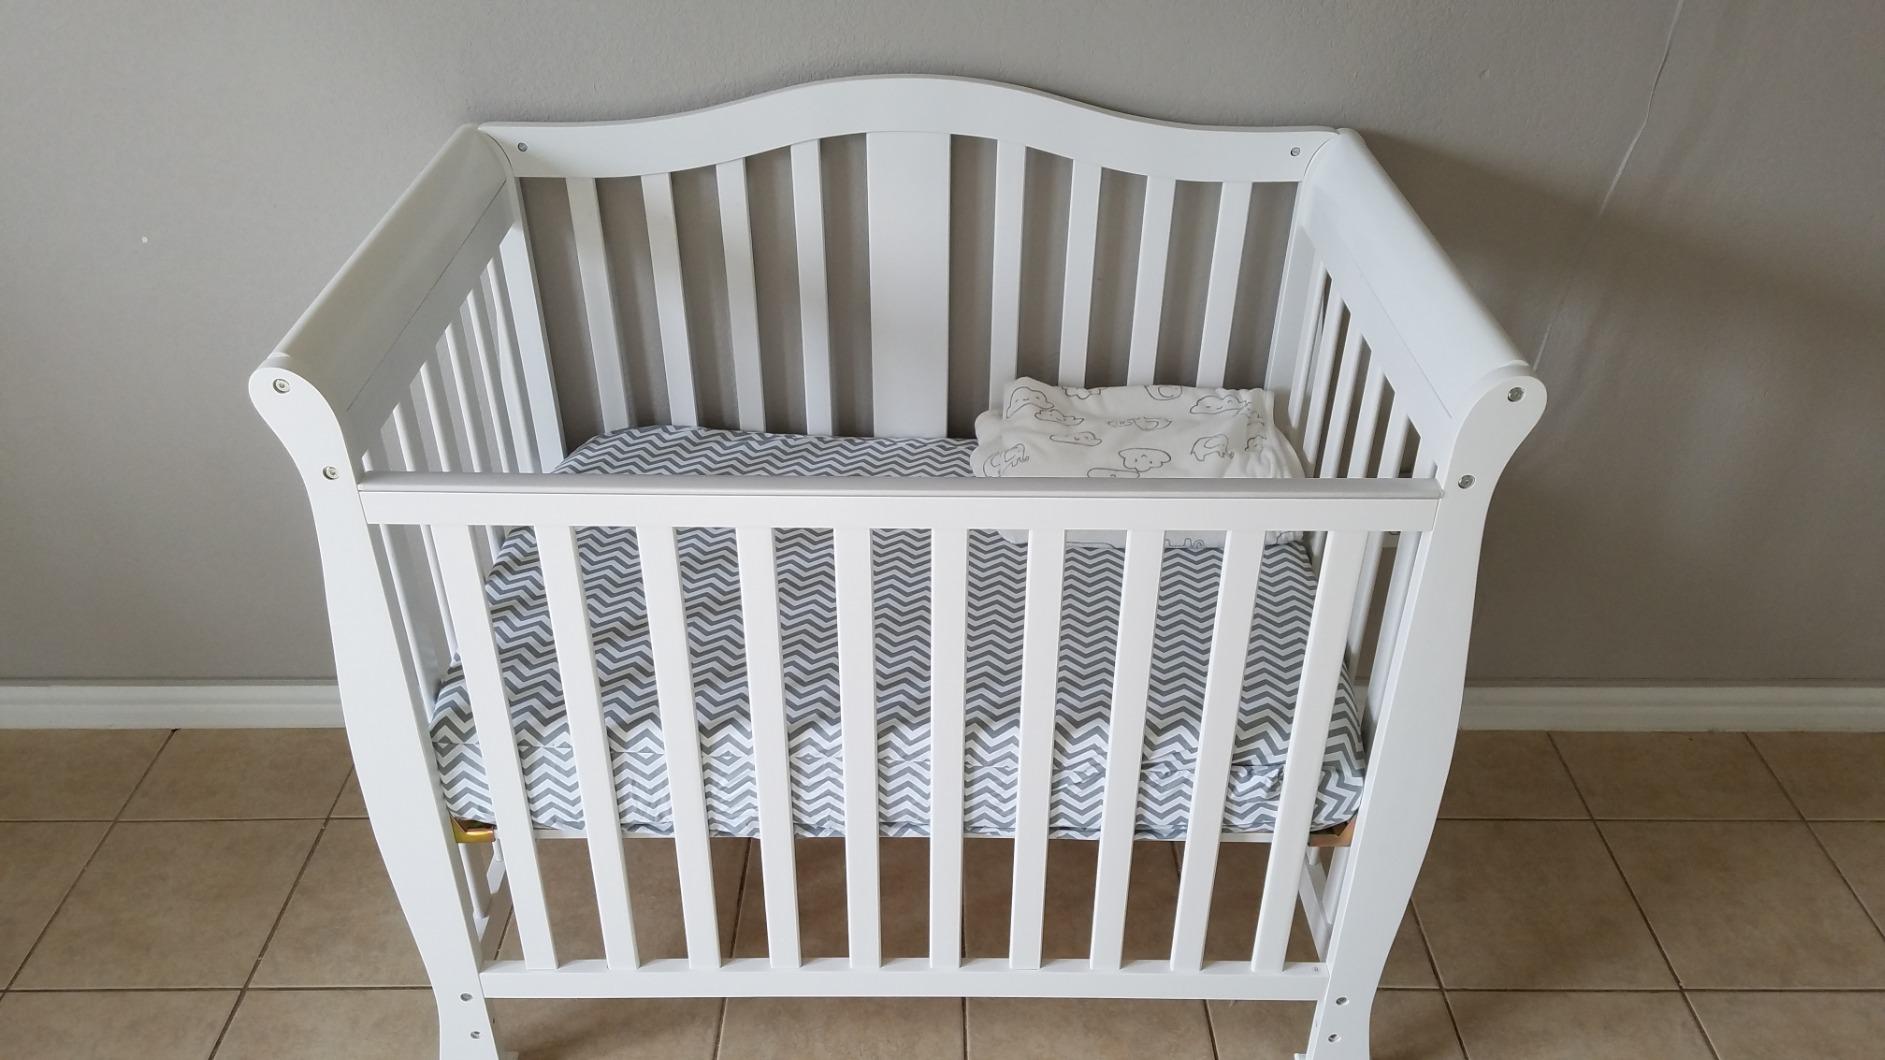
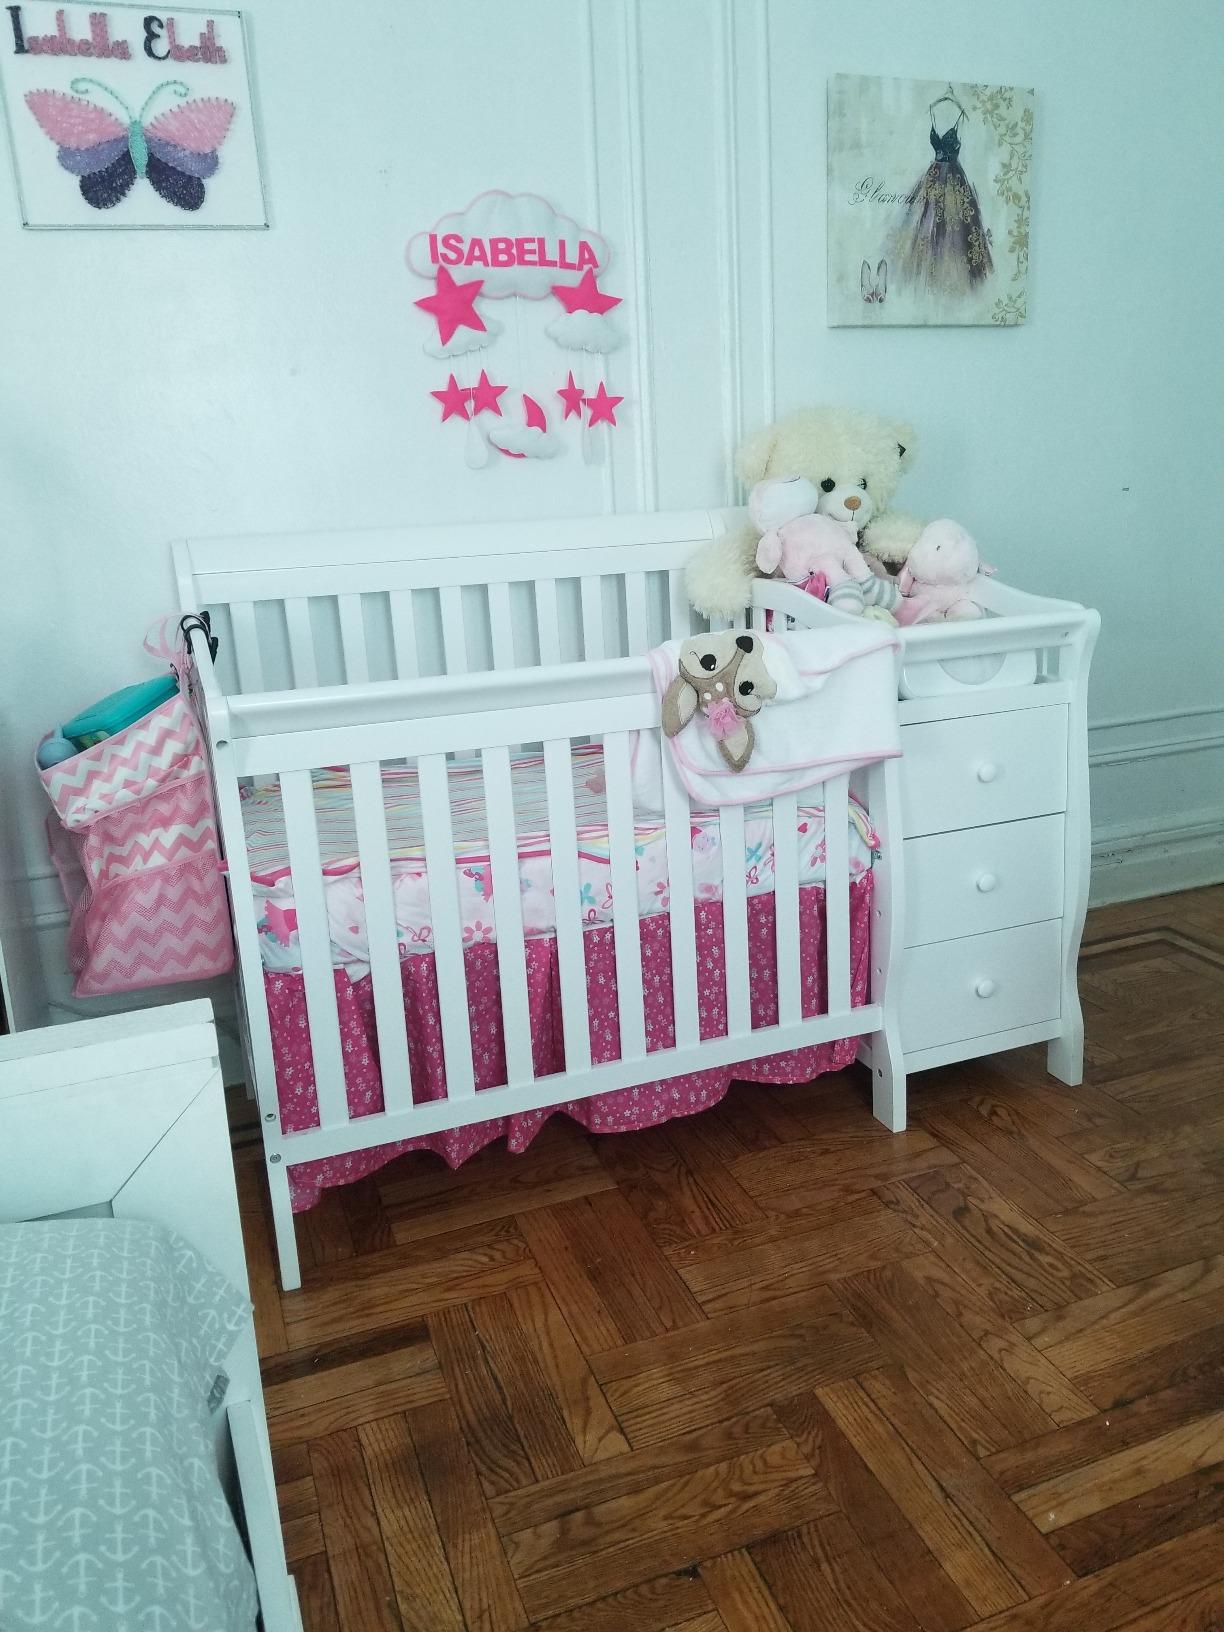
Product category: products_crib
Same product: no